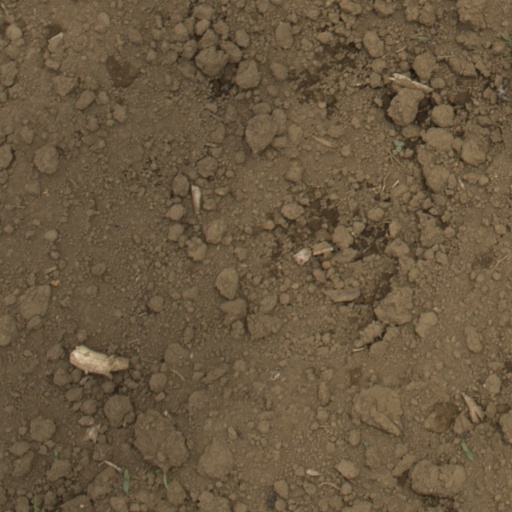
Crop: Jerusalem artichoke